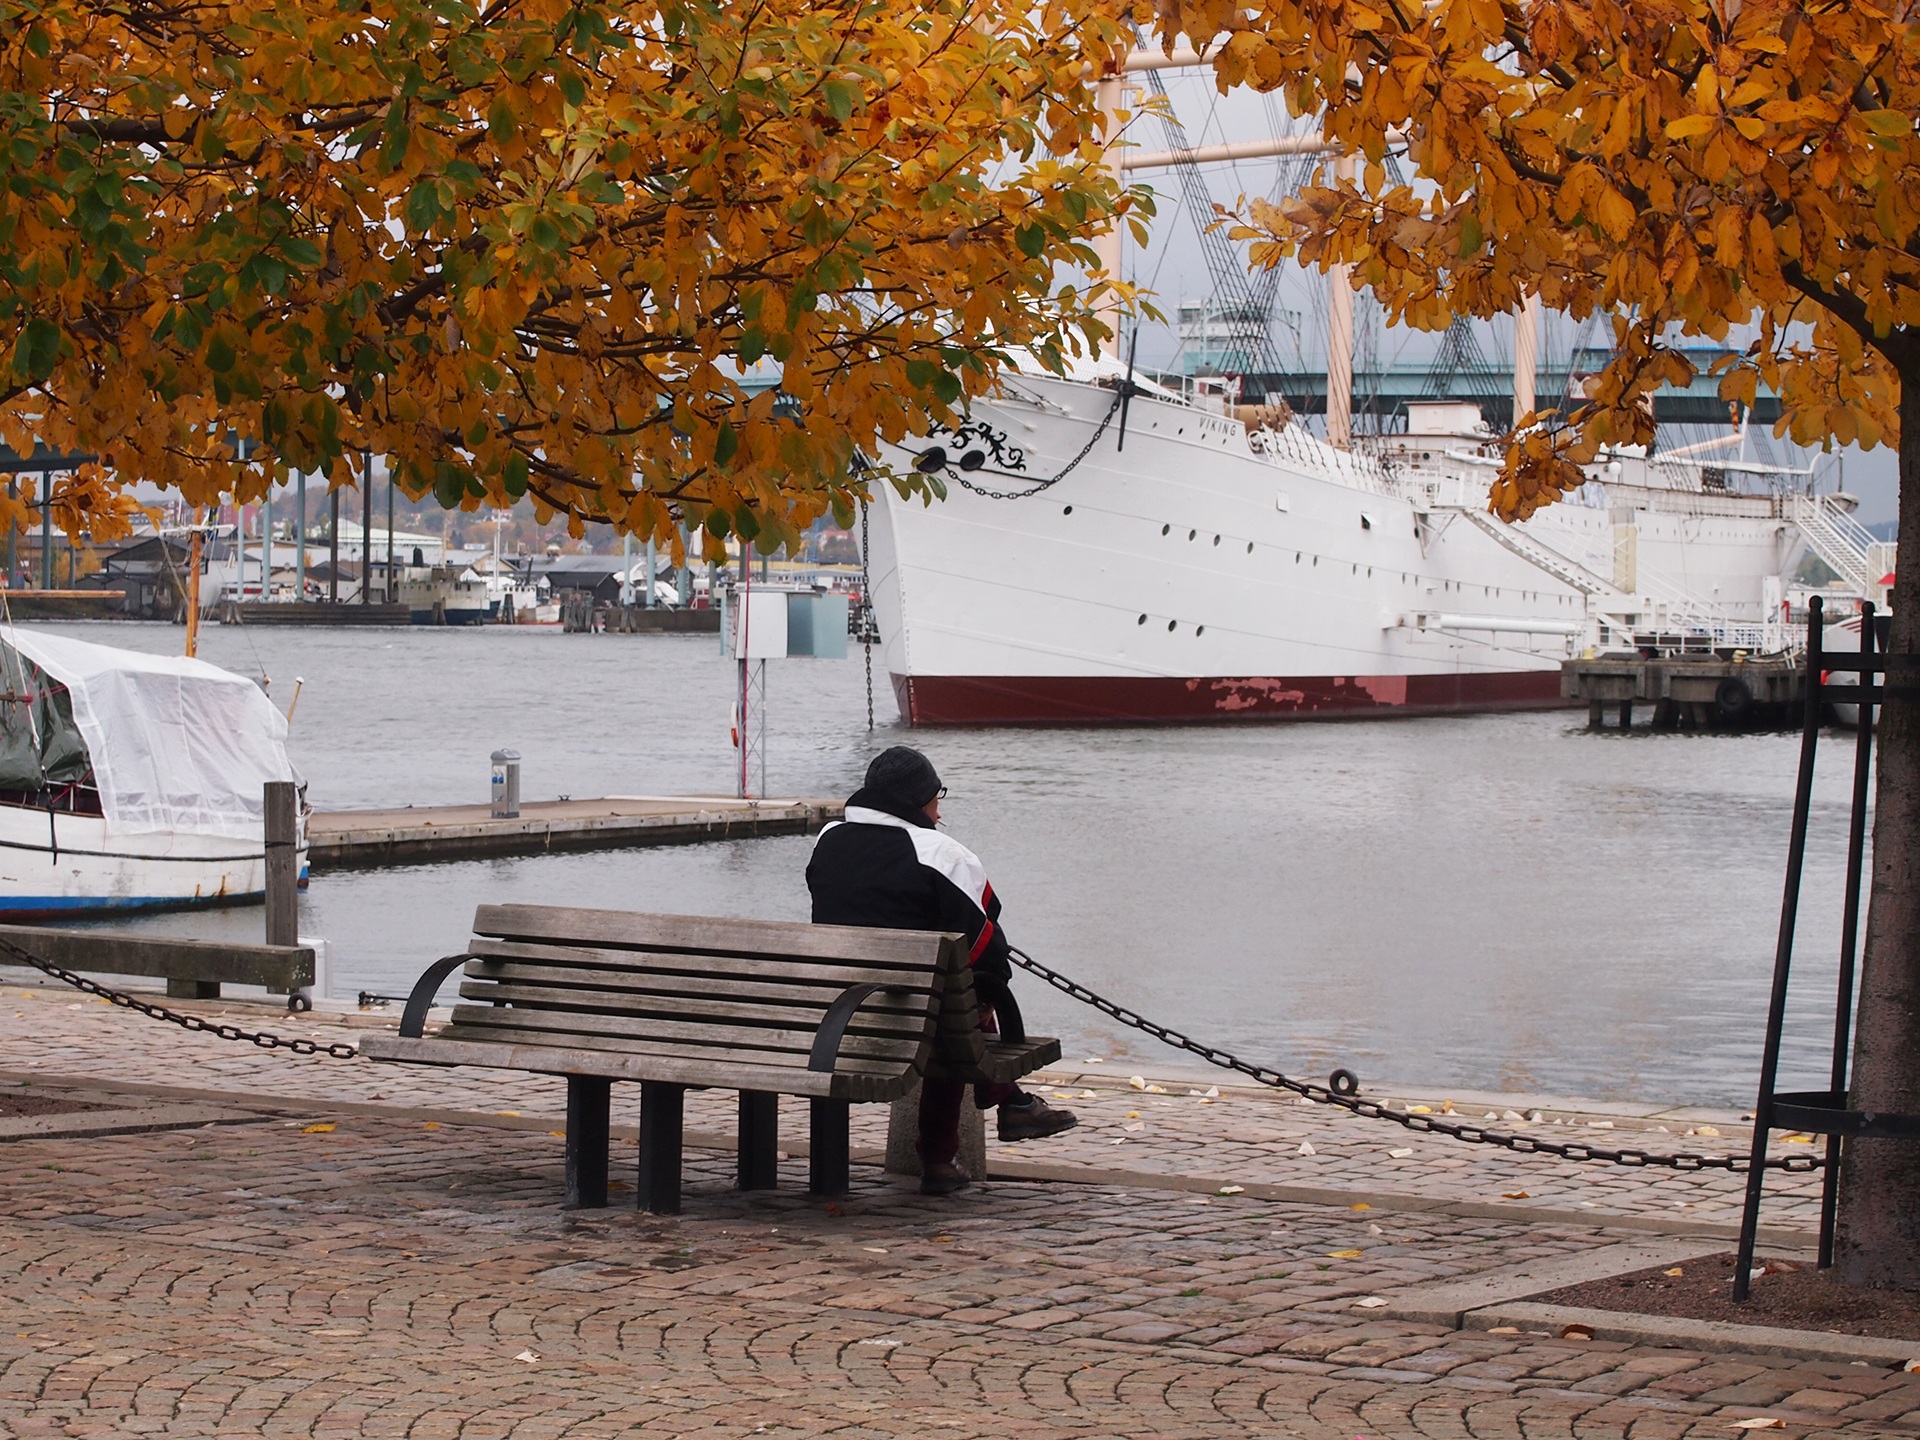
tree, water, winter, dock, bench, morning, view, river, ship, evening, reflection, autumn, rest, season, waterway, haven, relaxation, sweden, benches, spacer, lonely man, gothemburg